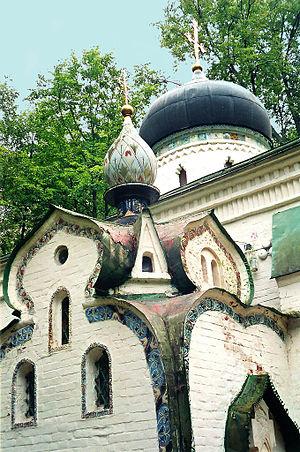
Abramtsevo est un domaine situé au nord de Moscou, non loin de Khotkovo, qui devint le centre du mouvement slavophile et de l'activité artistique dans la Russie du XIXᵉ siècle.